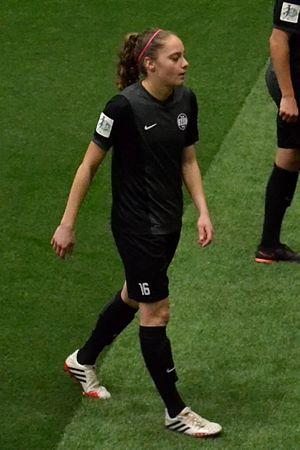
Jacqueline Klasen, née le 4 février 1994 à Dortmund, est une footballeuse internationale allemande évoluant au poste de milieu défensif. Depuis 2011, elle évolue au SGS Essen.